Royal School of Mines

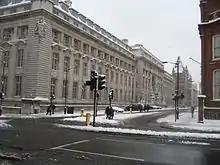
Goldsmith's Extension on the corner of Exhibition Road

Designed by Sir Aston Webb, the RSM building is classical in style with ionic pilasters. It was erected between 1909 and 1913 specifically to house the school, which was previously resident in the Huxley Building on Exhibition Road, now the Henry Cole Wing of the Victoria and Albert Museum. The foundation stone was laid by King Edward VII on 8 July 1909.